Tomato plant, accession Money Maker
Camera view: tilt-top (135 deg); turntable rotation: 300 degrees
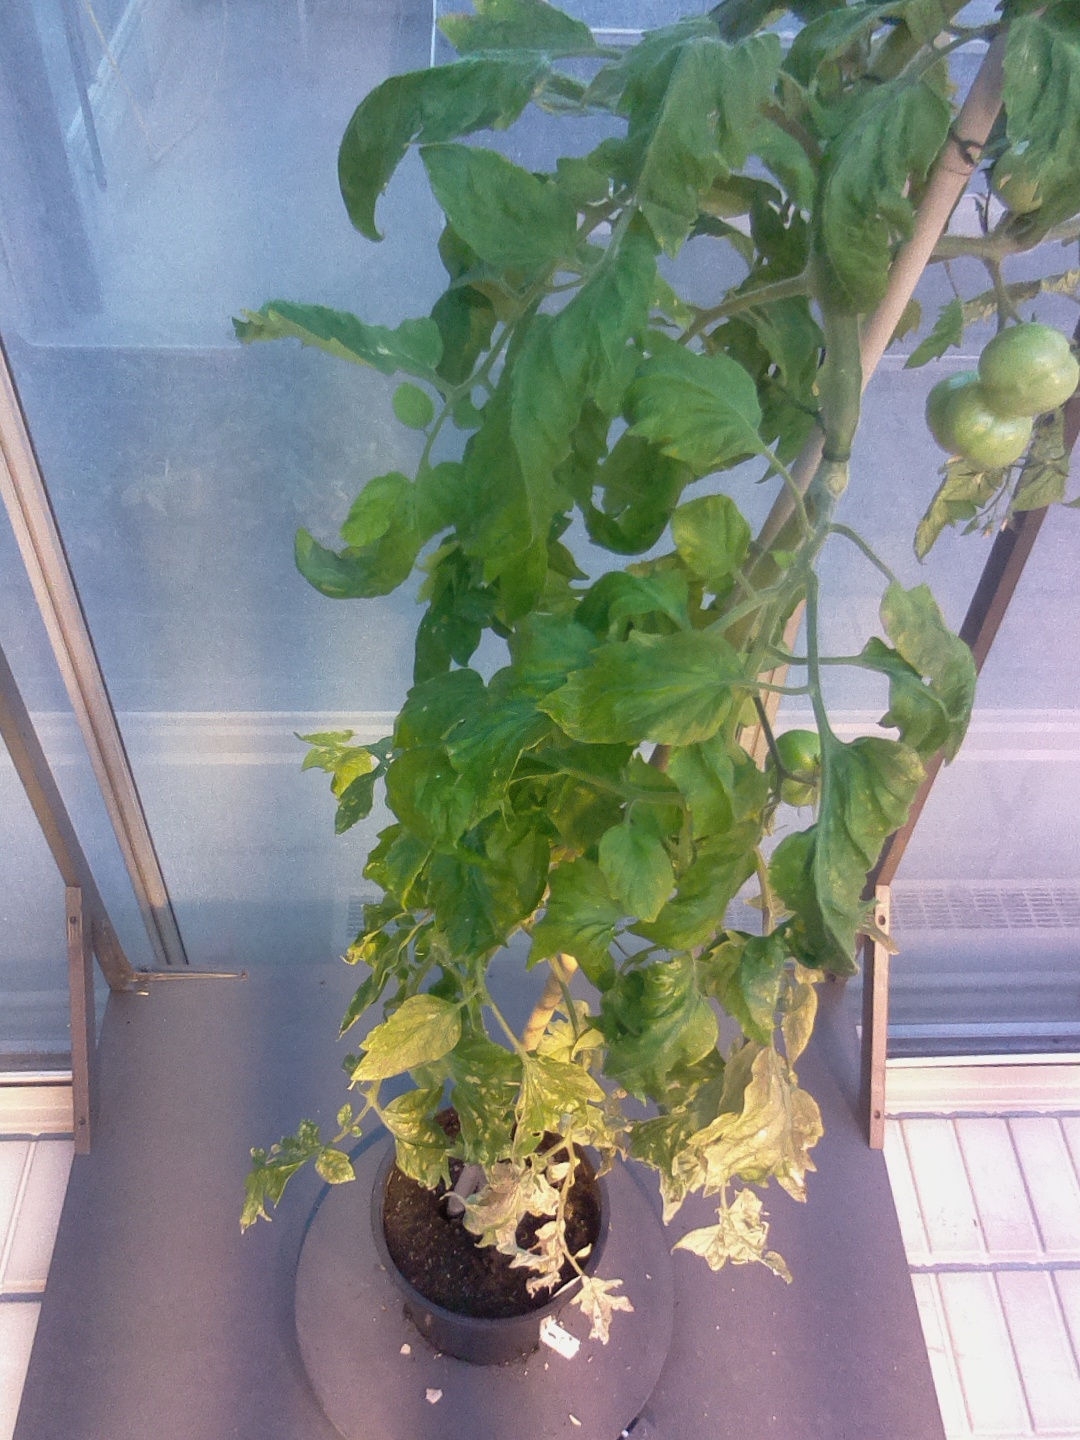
BBCH growth stage 79: 90% -100% of final fruit size